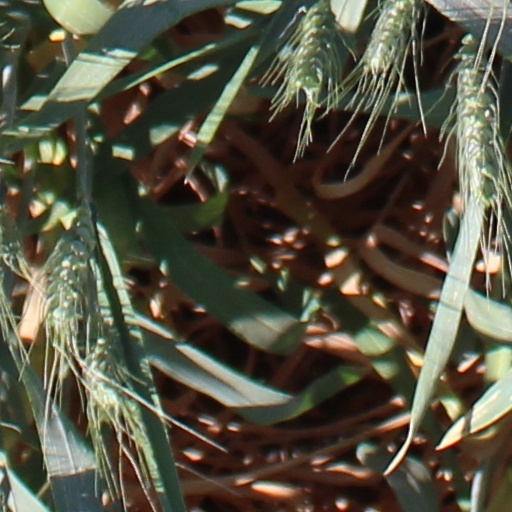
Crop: wheat